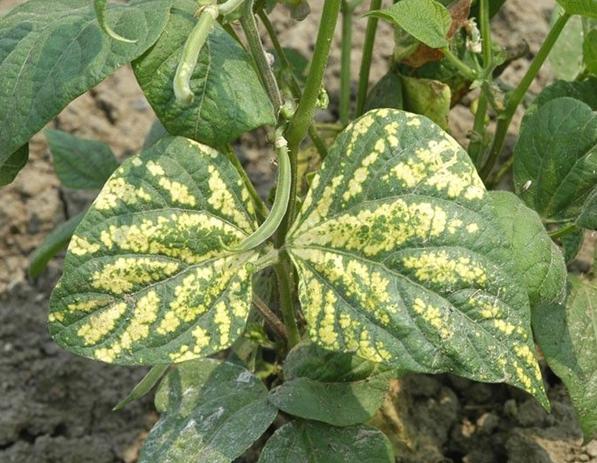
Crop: apple
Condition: mosaic_virus